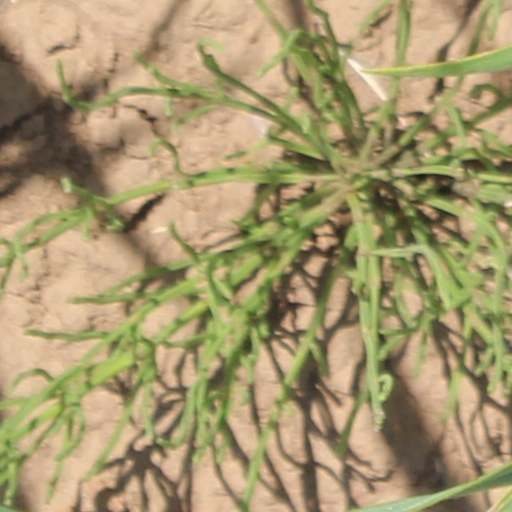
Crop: wheat